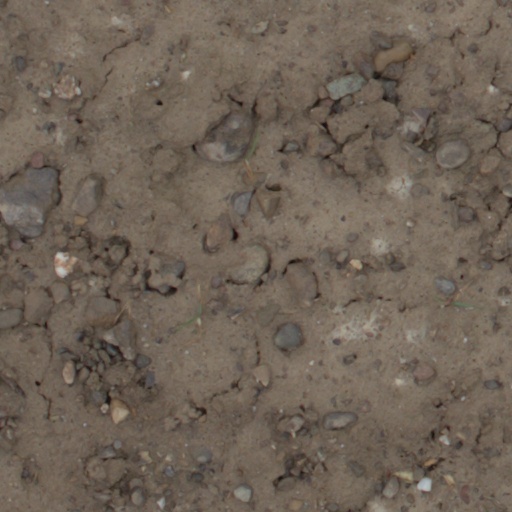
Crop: wheat